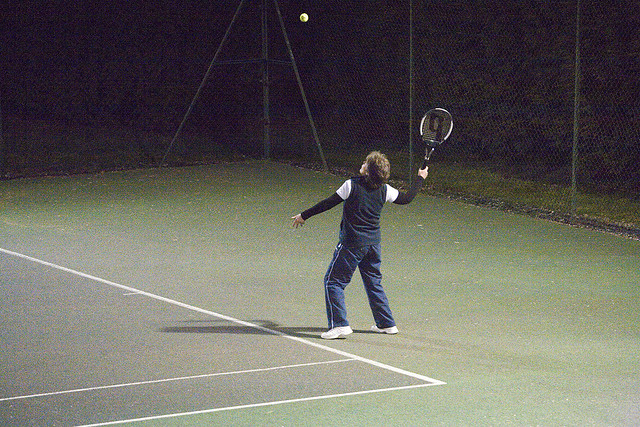
người đàn ông mặc quần dài đang chơi tennis trên sân